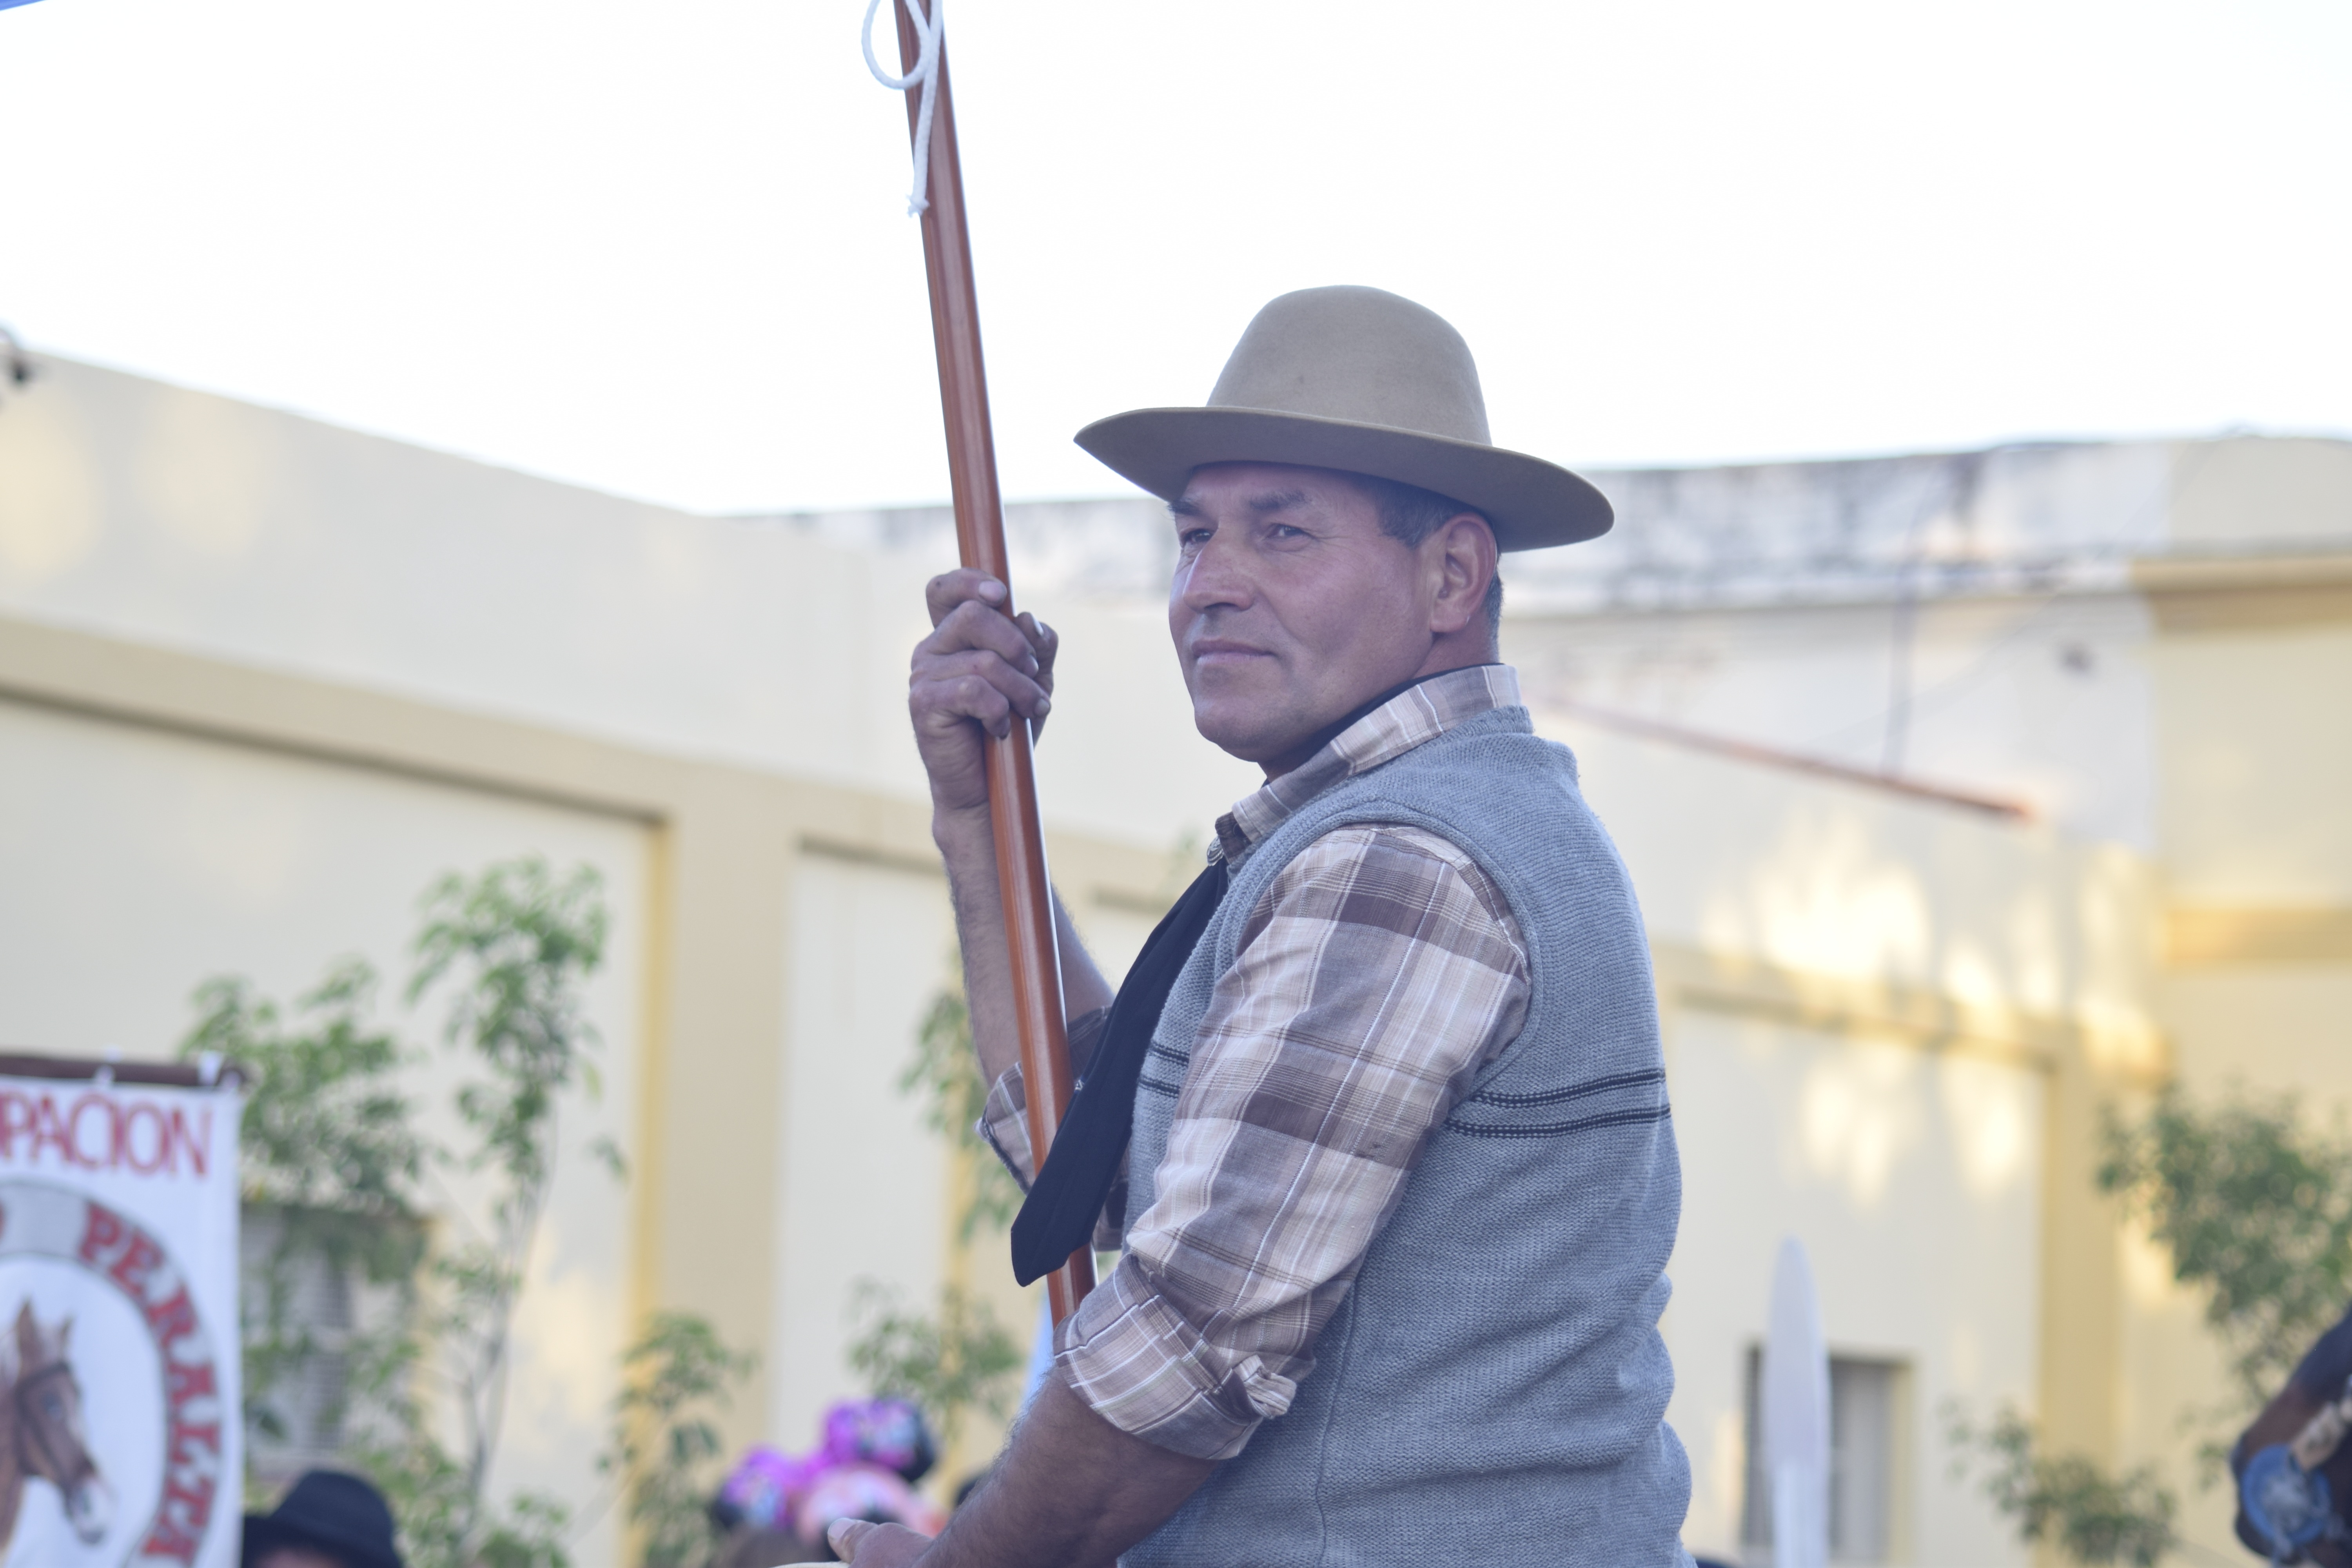
person, argentina, tradition, gaucho, argentinian gaucho